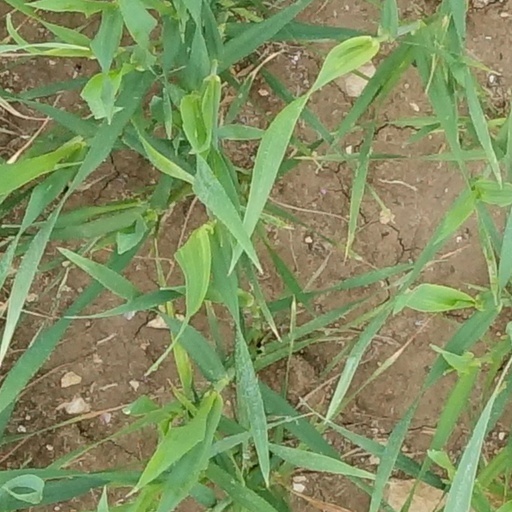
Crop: wheat